Central London Railway

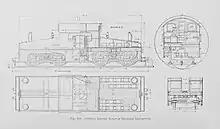
technical line drawing showing side, top front and cross section views of a railway locomotive

The official opening of the CLR by the Prince of Wales took place on 1900, one day before the time limit of the 1899 Act, although the line did not open to the public until 1900. The railway had stations at: